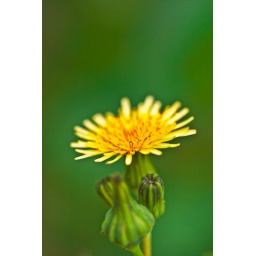
yellow flower in green